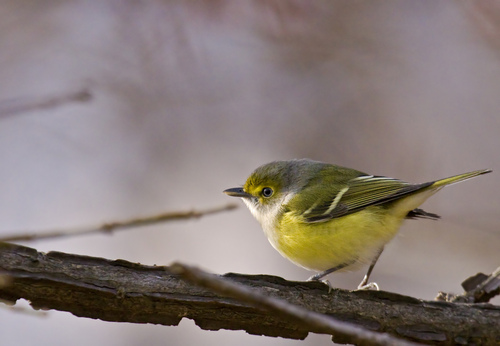
small roundish bird with yellow undersided body, white breast and chin, white neck stripe, black secondaries with one white wingbar , black eyes, pale gray bil and feet.
this bird has a small straight bill, a white throat, and a yellow belly.
this is a short, fat bird with a small bill. the belly is yellow and the wings are green with white wingbars.
short and fat in both beak and bod, this bird has striking yellows on its belly, abdomen, and eyering.
a small plump bird with a bright belly tummy, gray crown and a yellow tail.
this colorful bird has a white belly and breast, yellow wings with two white wingbars, and black tarsus and feet.
i see a bright yellow bird, small, with a short flat bill and a white breast.
this bird has wings that are green and has a yellow belly
this bird has wings that are yellow and has a rotund belly
this smallish bird has a yellow belly and under-tail and yellow eye stripe with olive wings with a prominent white wing bar.
Species: White Eyed Vireo